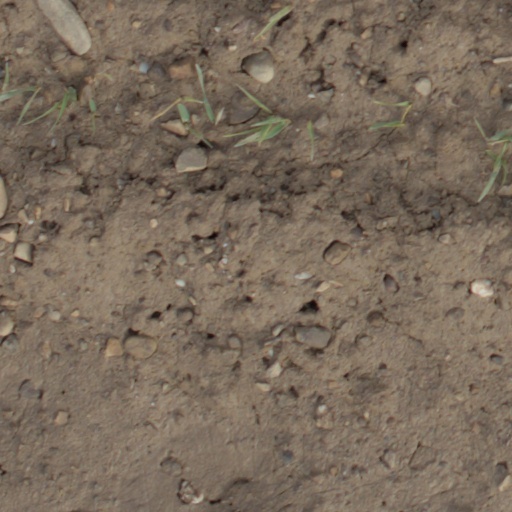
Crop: wheat